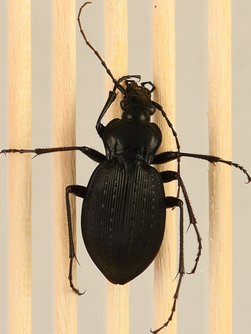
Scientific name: Carabus goryi
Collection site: Great Smoky Mountains National Park NEON (GRSM), plot GRSM_020